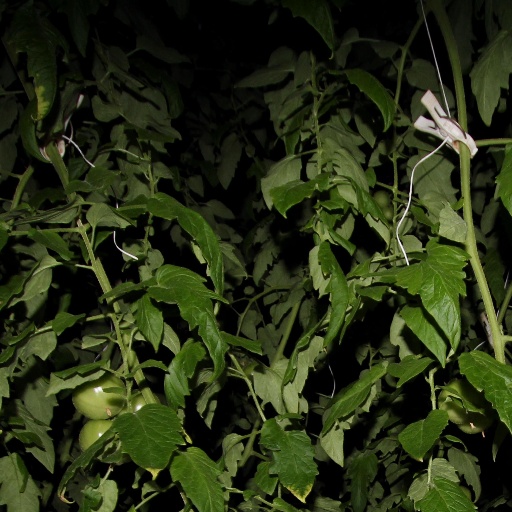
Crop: tomato